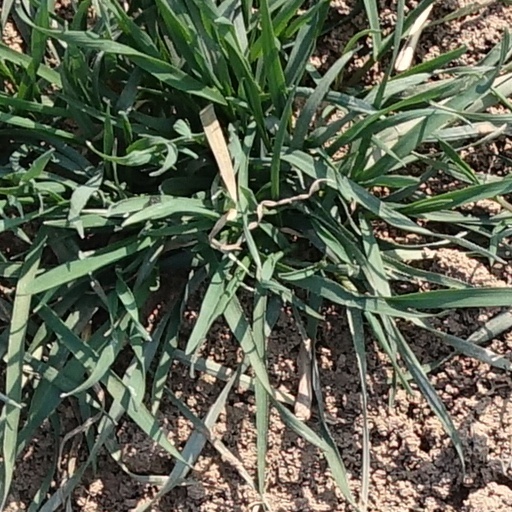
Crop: wheat